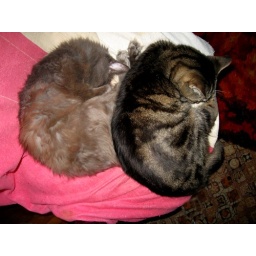
Blueboy and Paul, sleeping in my office chair